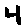
Label: 4